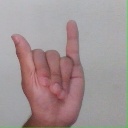
अक्षर: य